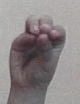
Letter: ha